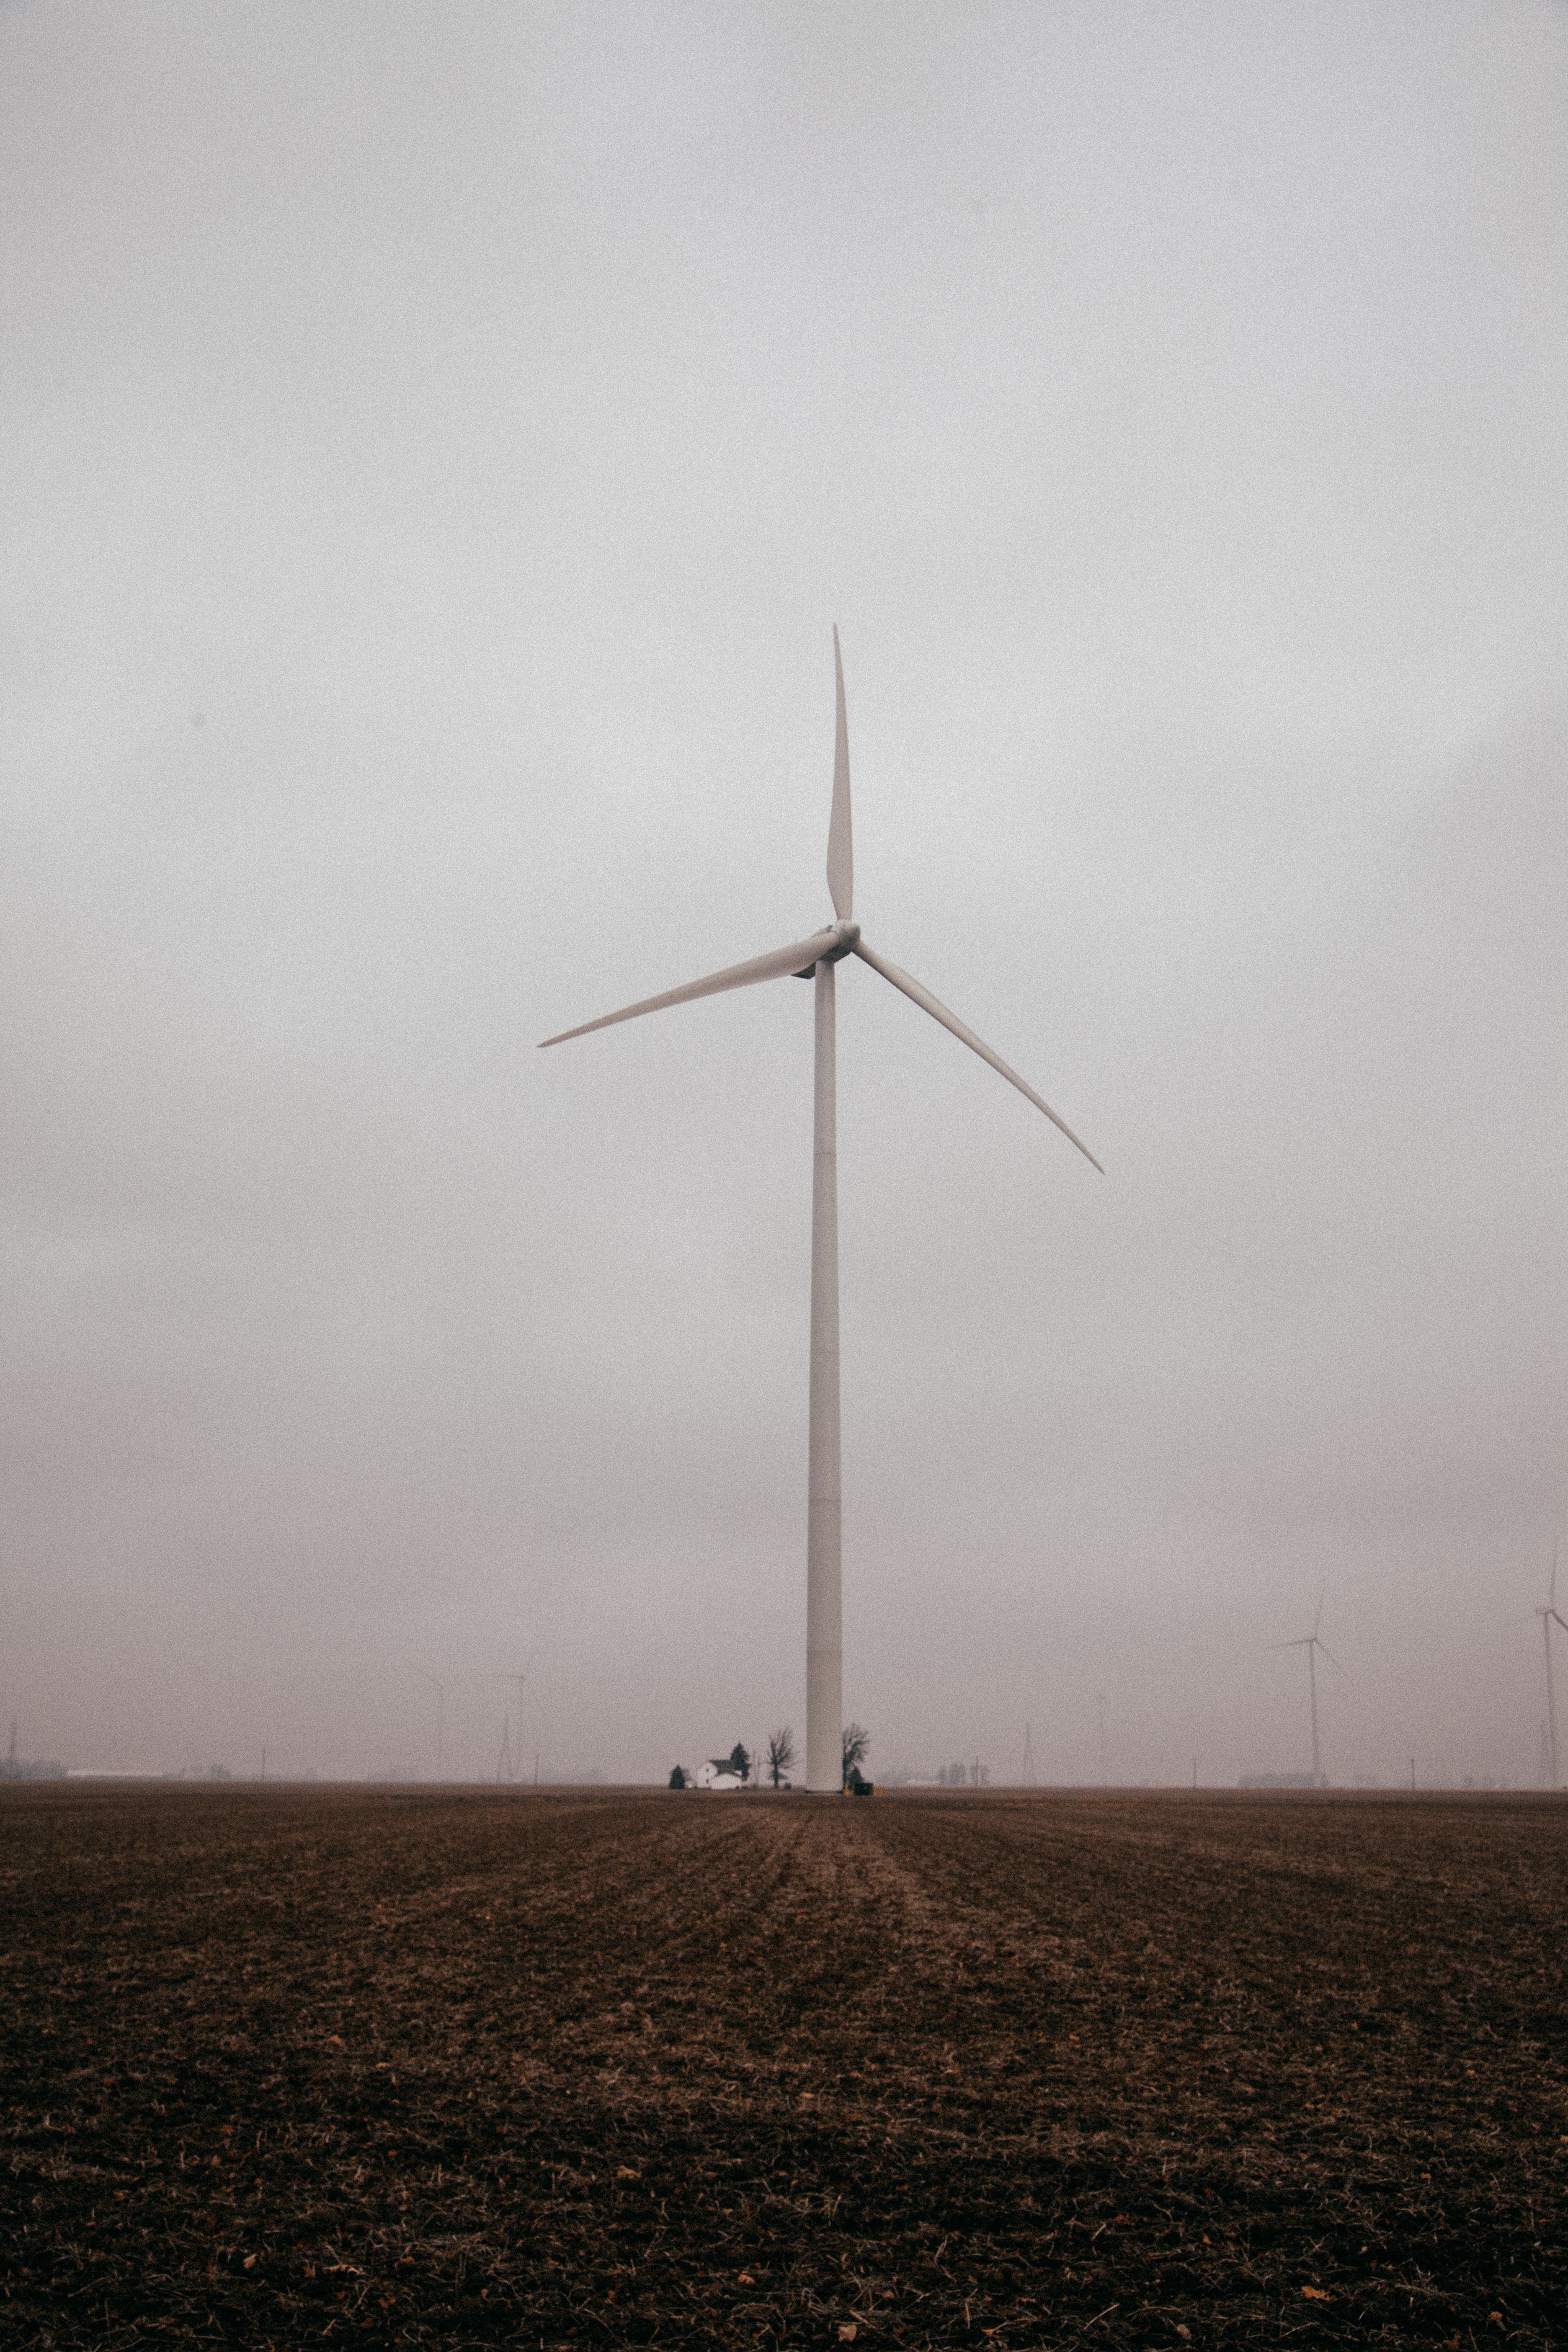
windmill, wind, machine, wind turbine, turbine, energy, wind power, wind farm, atmospheric phenomenon